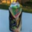
Label: can